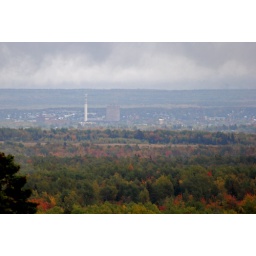
September 27, 2009. Moncton under rain clouds as seen from up the hill on McLaughlin Road by Ammon Road.